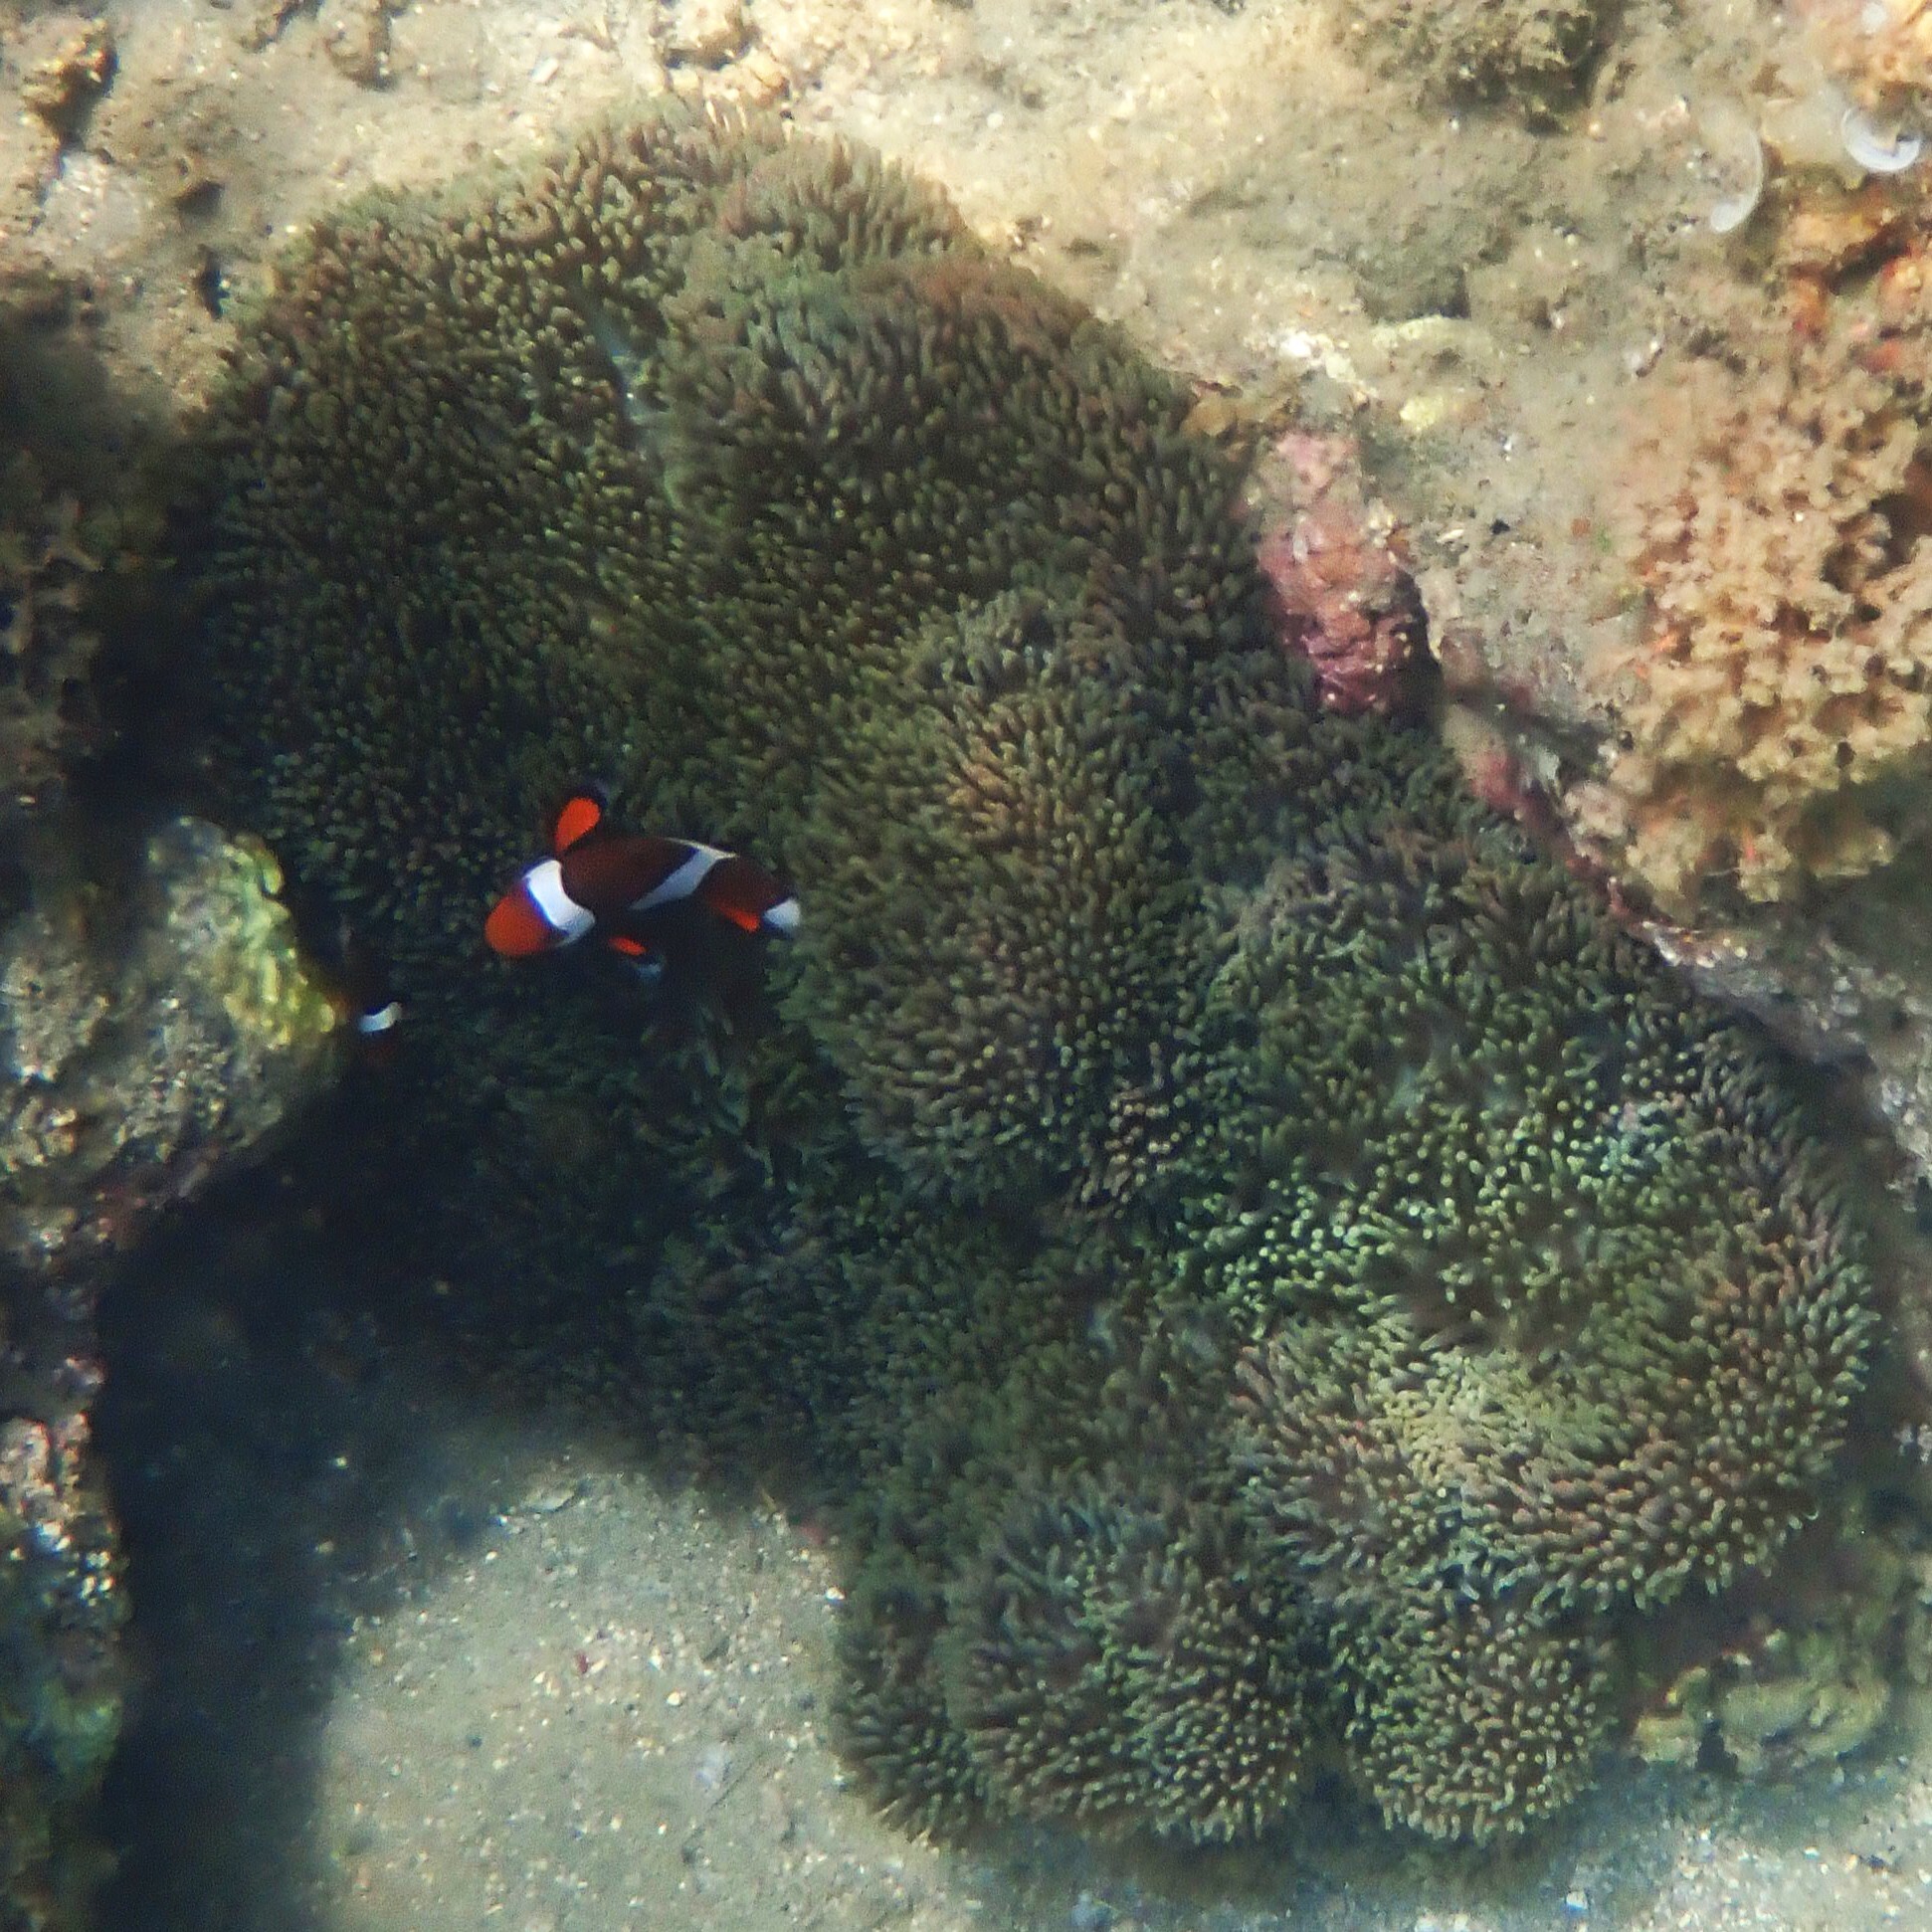
Amphiprion ocellaris (Ocellaris Anemonefish)